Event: Nepal Earthquake
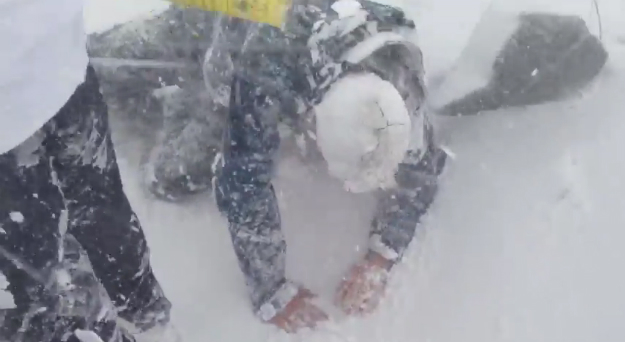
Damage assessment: no_damage